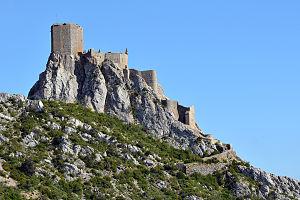
Château de Quéribus
Bages
Cet article recense de manière non exhaustive les châteaux, maisons fortes, mottes castrales, situés dans le département français de l'Aude. Il est fait état des inscriptions et classements au titre des monuments historiques.
Cet article recense les châteaux situés dans le massif montagneux des Pyrénées, notamment le piémont pyrénéen.
L'expression « châteaux du Pays cathare » désigne un ensemble de châteaux situés dans une région où le catharisme s'est développé. Cependant la plupart des châteaux appelés « cathares » n'ont pas de rapport avec l'histoire de l'hérésie dualiste du XIIᵉ siècle en Occitanie.
Le château de Quéribus est un château dit « cathare » situé sur la commune de Cucugnan dans le département de l'Aude. Cette forteresse, perchée sur un piton rocheux à 728 mètres d'altitude, domine le village de Cucugnan et se situe à la limite du département de l'Aude et des Pyrénées-Orientales. Le château de Quéribus, dont l'existence remonte sans doute au Xᵉ siècle, était un des points de défense du pays cathare. Après sa prise en 1255, il est intégré au dispositif de défense de la frontière de la France avec l'Aragon. L'annexion du Roussillon par la France, qui recule la frontière jusqu'aux Pyrénées, diminue fortement son importance stratégique. Le château se dégrade jusqu'en 1951, date à partir de laquelle il est progressivement restauré.
Le Fenouillèdes est une région naturelle et culturelle française des Pyrénées-Orientales, située dans la région Occitanie.